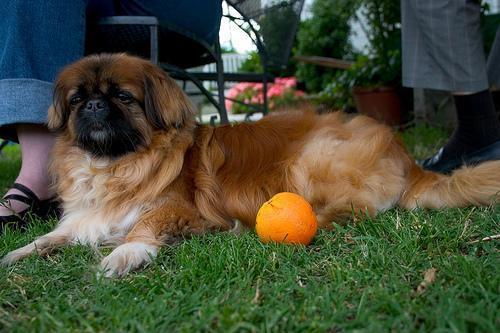
Pekinese